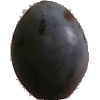
Label: Plum 3